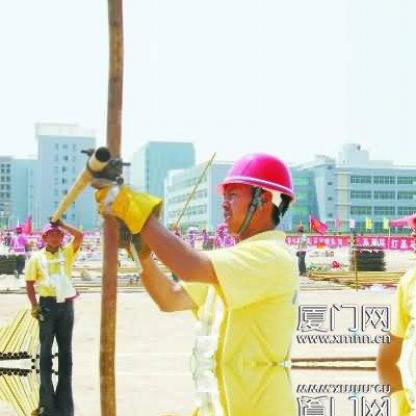
Objects in the image:
label: helmet
label: helmet